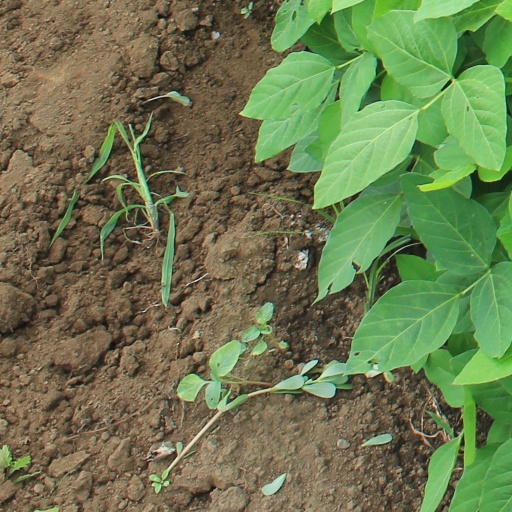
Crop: soybean